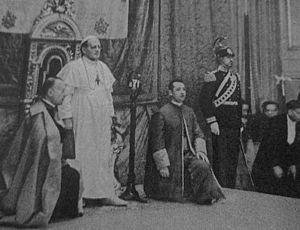
Pie XI en audience, photographie parue dans le numéro hors série de février 1939 de L'Illustration, consacré à la mort de Pie XI.
Pie XI, né Ambrogio Damiano Achille Ratti le 31 mai 1857 à Desio, dans le royaume lombardo-vénitien, dans la province de Monza et de la Brianza, est un prêtre catholique, érudit, théologien et archevêque de Milan. Cardinal en 1921, il est élu l'année suivante 259ᵉ évêque de Rome, et donc pape de l'Église catholique.